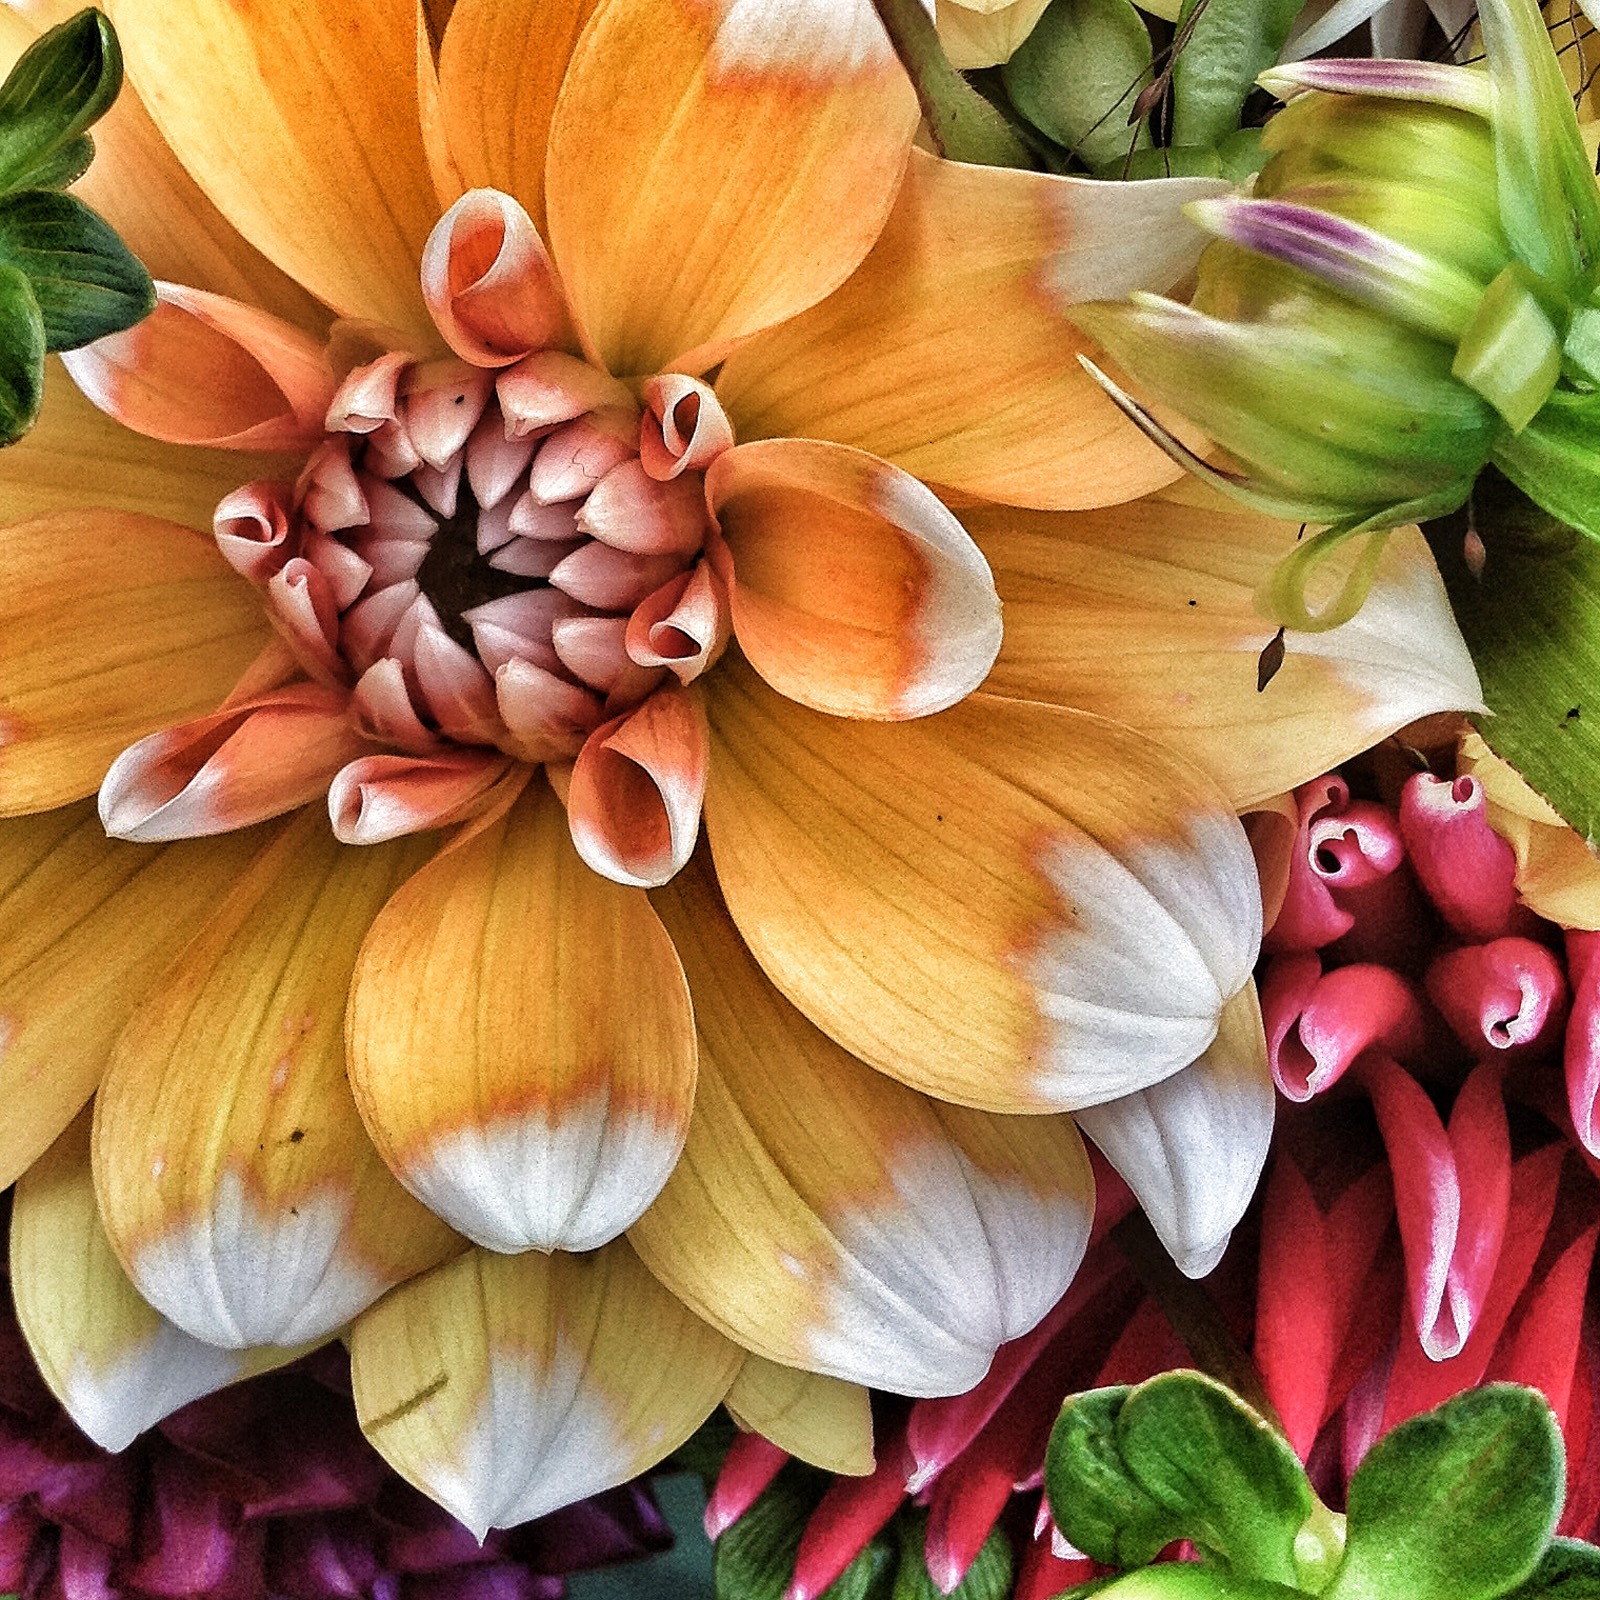
nature, blossom, plant, leaf, flower, petal, bloom, flora, flowers, leaves, floristry, flowering plant, daisy family, flower bouquet, cut flowers, floral design, land plant, flower arranging